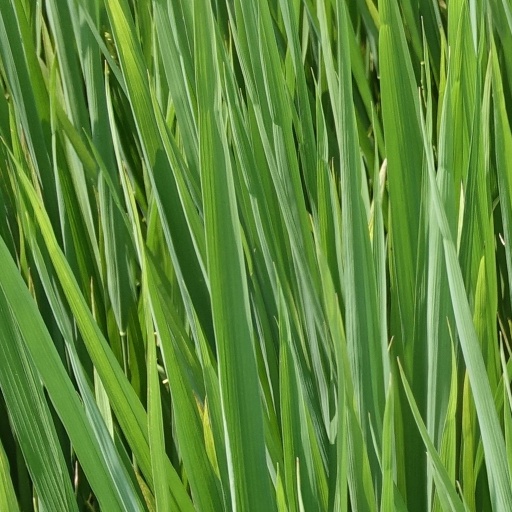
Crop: rice